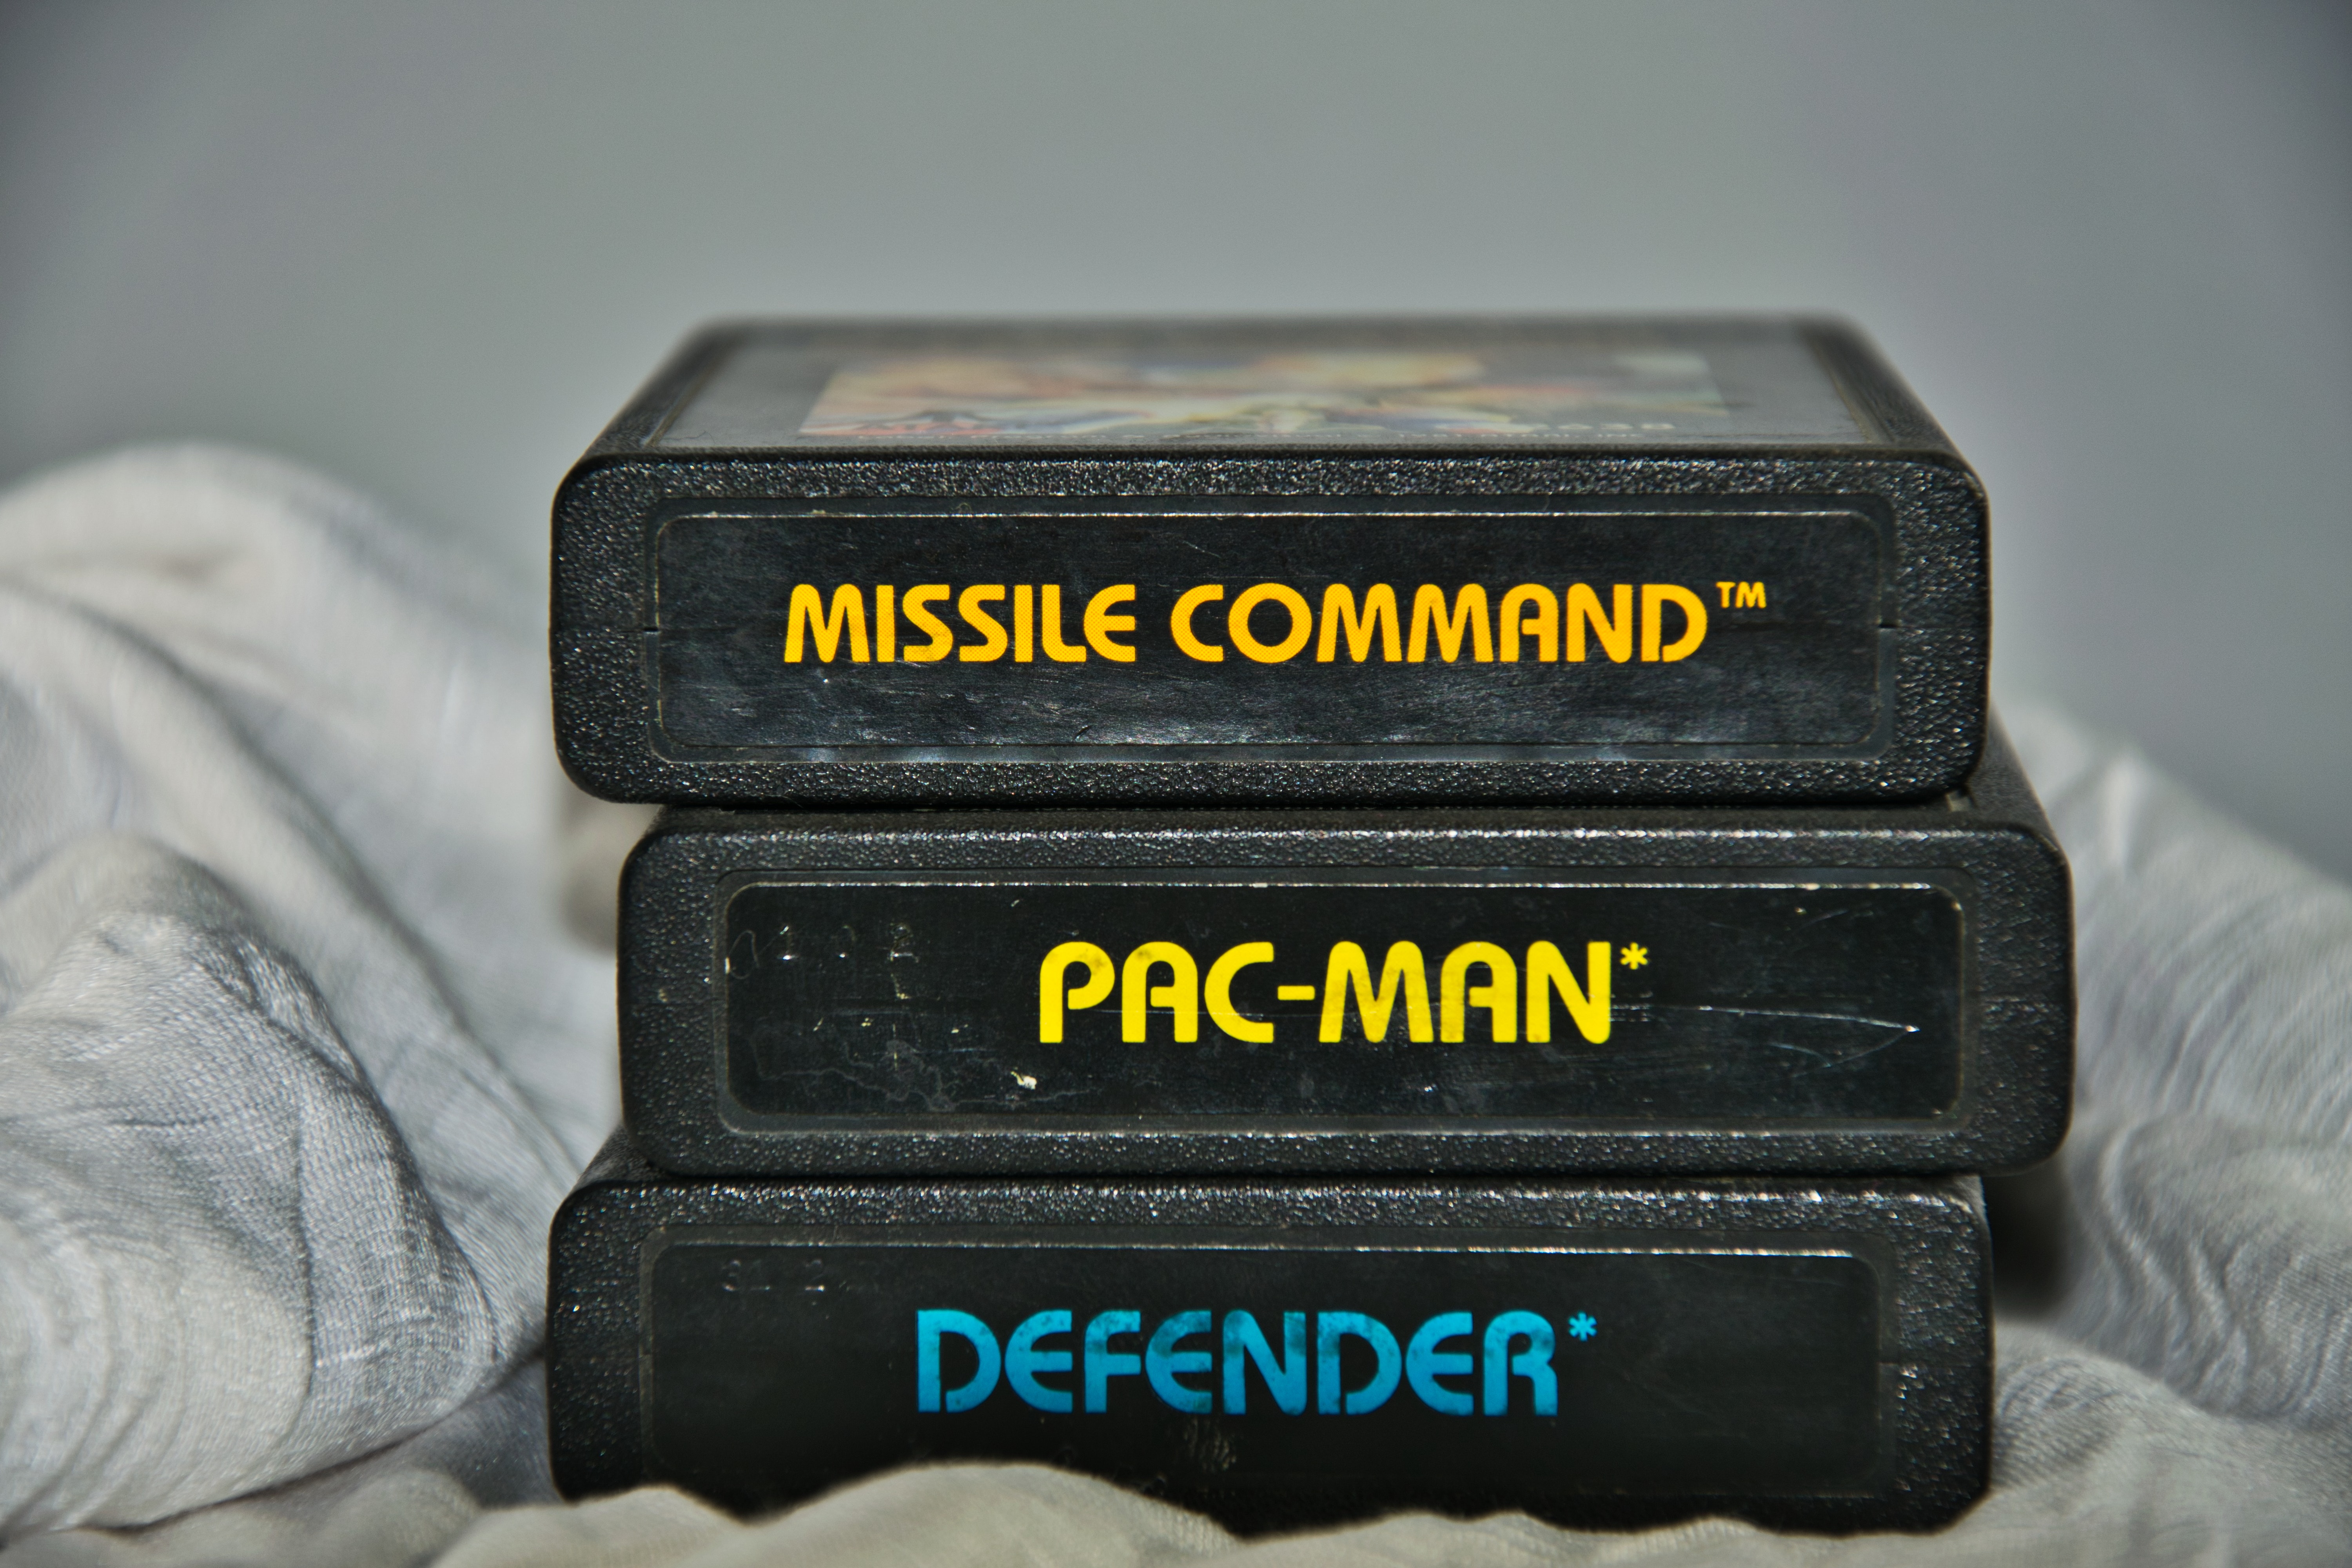
product, font